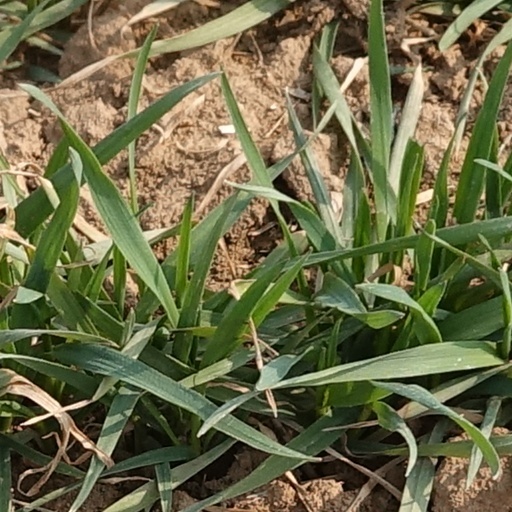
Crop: wheat